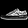
Label: Sneaker